Viterbo

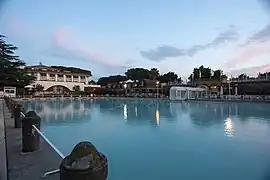
Bagno del Papa in Viterbo

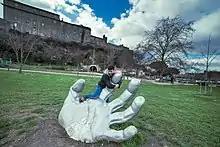
"The Awakening" by Seward Johnson in Viterbo

Not far from the Bullicame, whose waters were apparently always taken in the open, is the Terme dei Papi ("Bath of the Popes"). Almost totally concealed within the structure of a modern luxury spa hotel are the remains of a Renaissance bath palace that attracted the attention of two popes. Actually, the origins of this bathing establishment date to the Middle Ages when it was known as the Bagno della Crociata (named either after a Crusader who supposedly discovered the spring or from a corruption of the Italian word for crutch). Early 15th-century documents describe a bath building that covered three distinct thermal springs all under one roof.